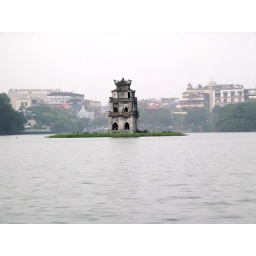
This little tower in the middle of the lake is on of the symbols of the city.